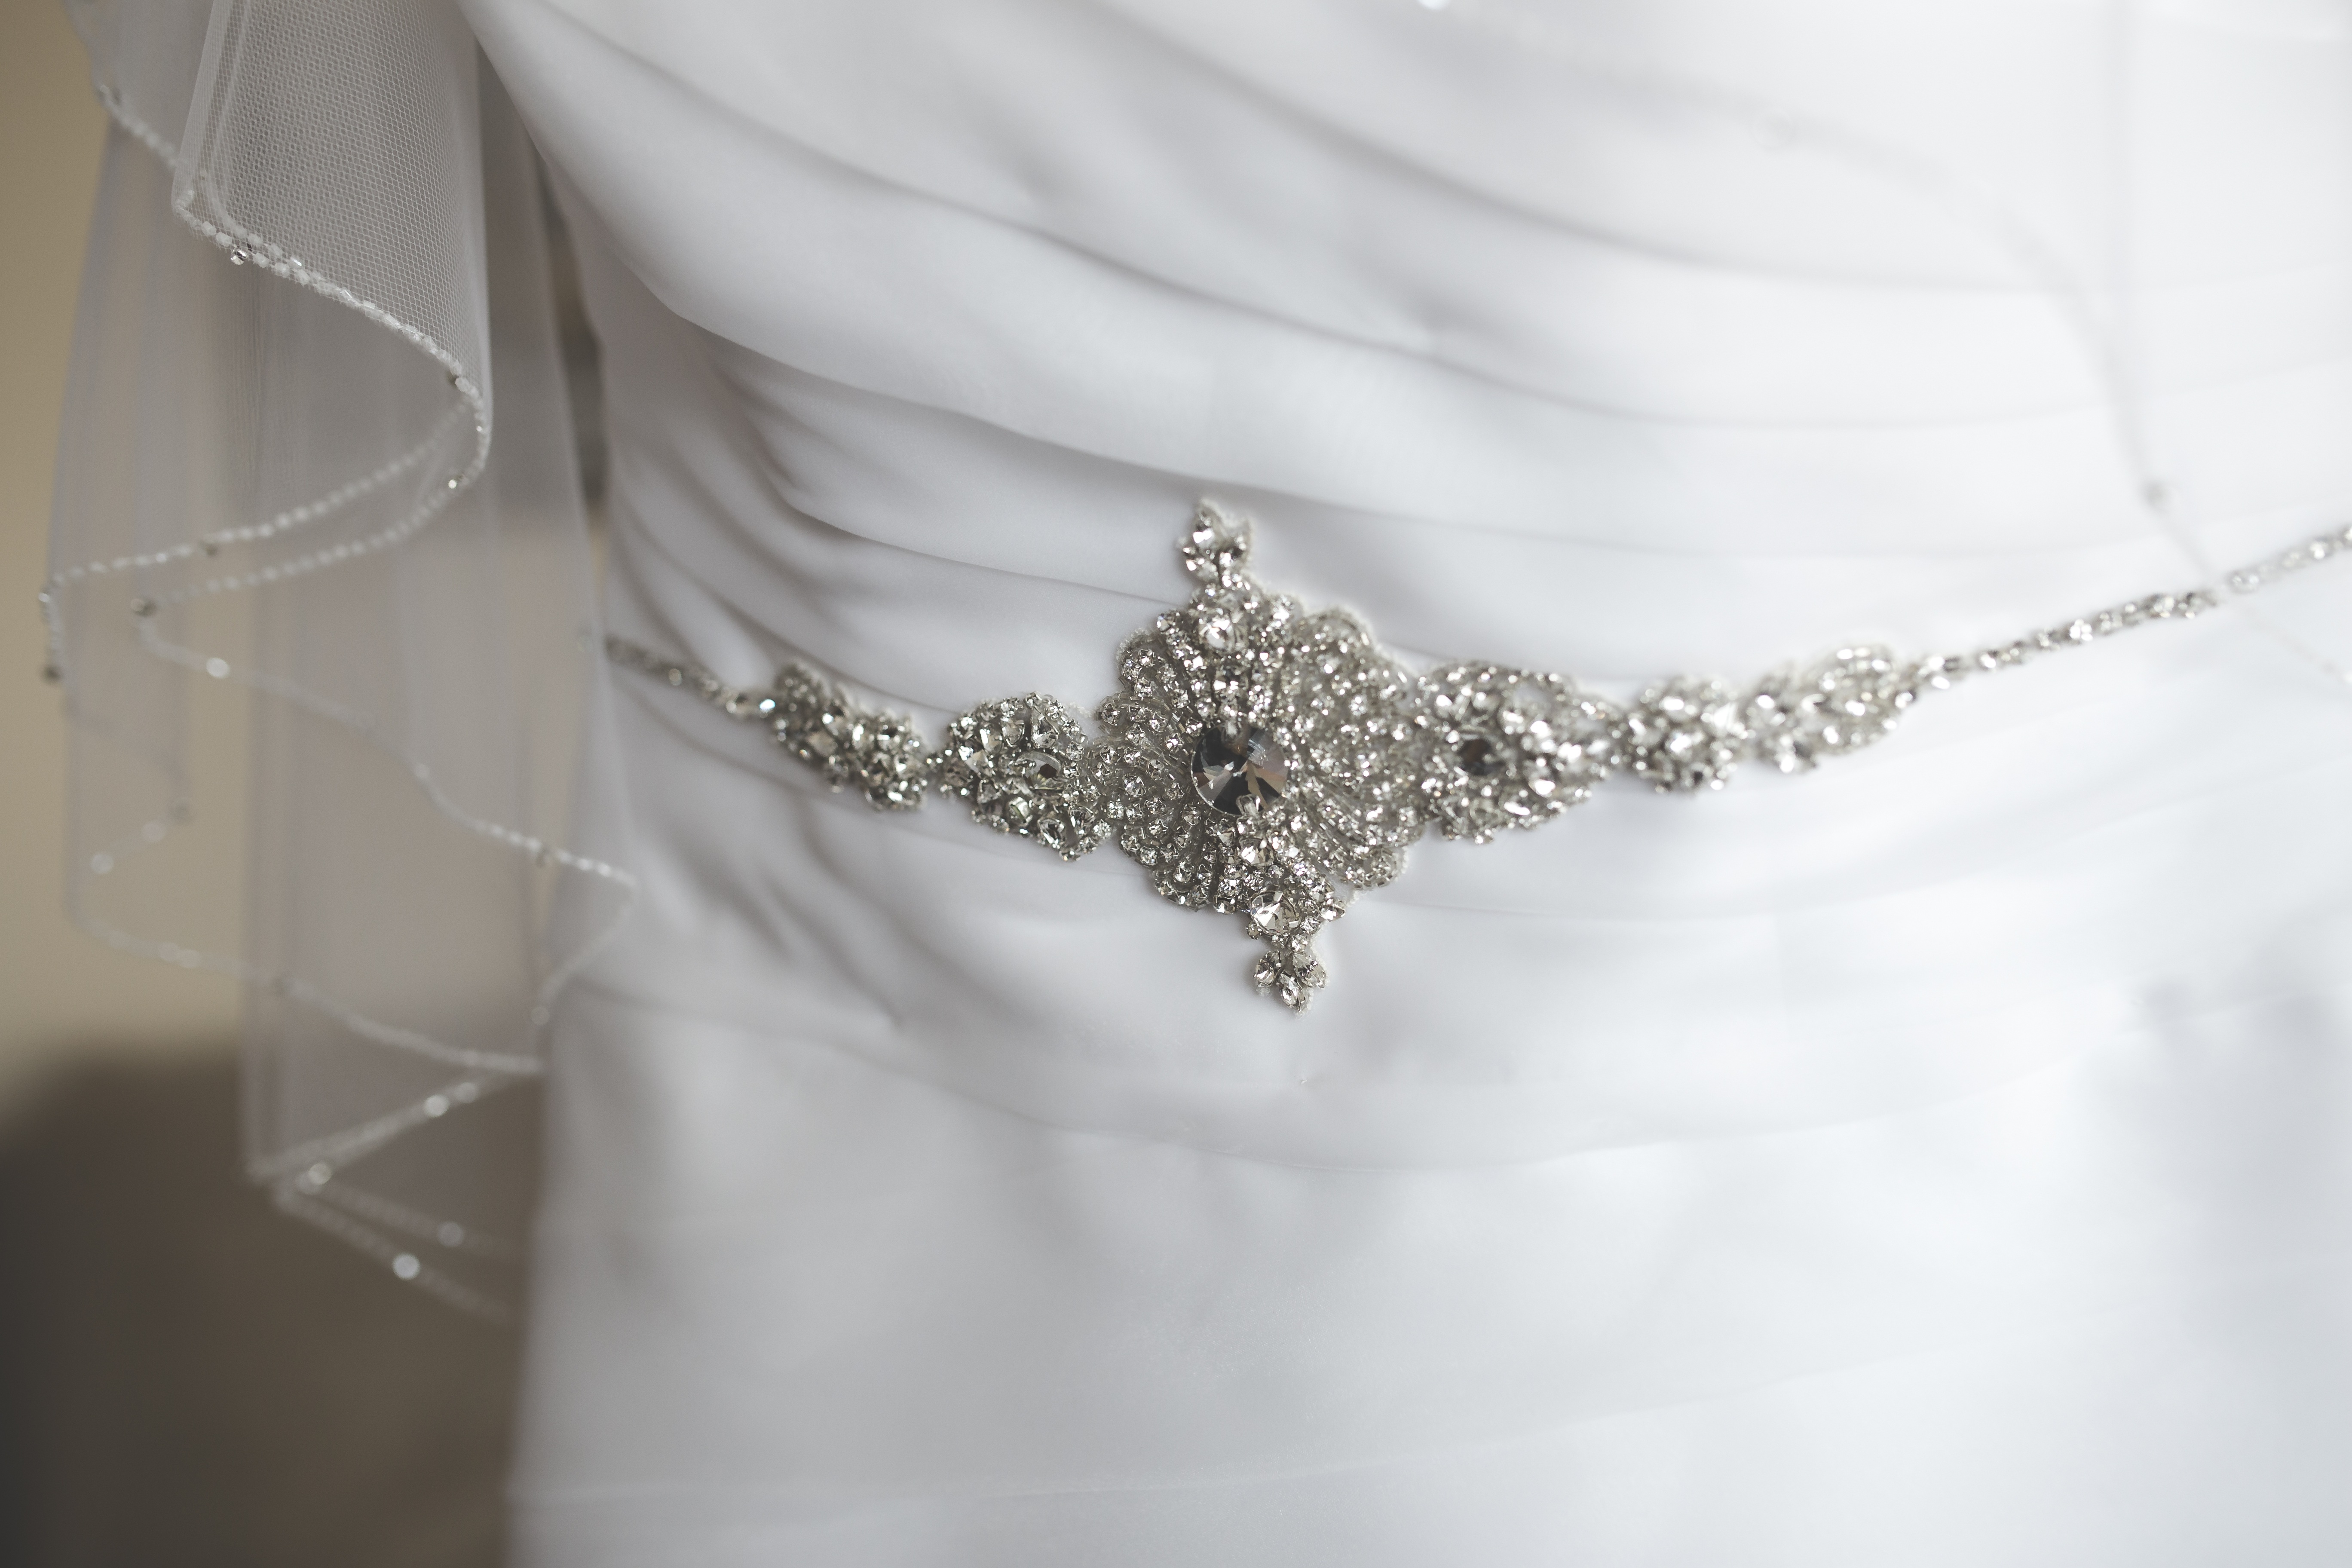
white, decoration, macro, clothing, wedding, necklace, close up, jewellery, dress, silver, details, fashion accessory